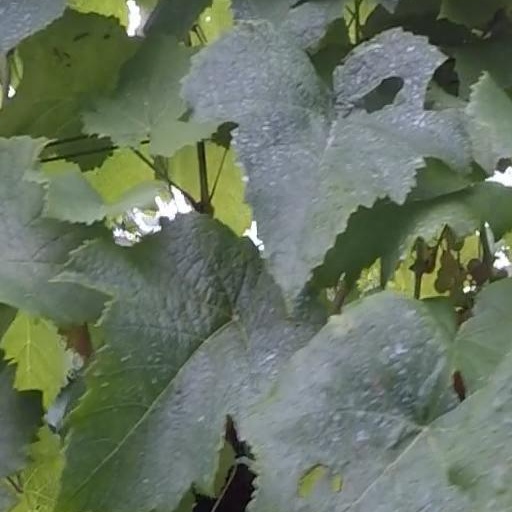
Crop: grape